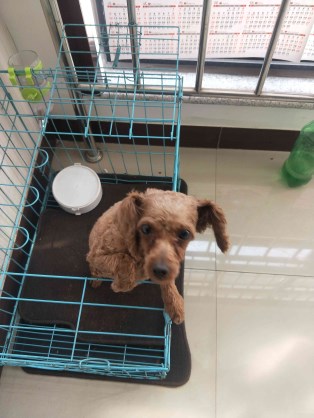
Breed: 7449-n000128-teddy